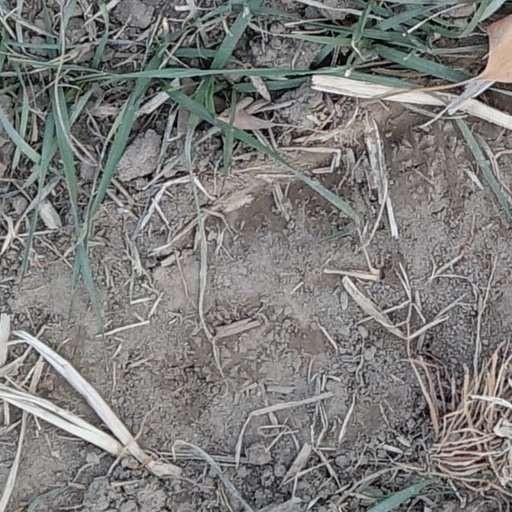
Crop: wheat